Elias Loomis

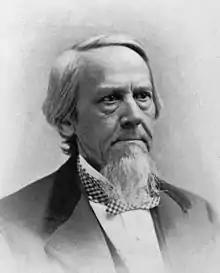

Elias Loomis (August 7, 1811 – August 15, 1889) was an American mathematician. He served as a professor of mathematics and natural philosophy at Western Reserve College (now Case Western Reserve University), the University of the City of New York and Yale University. During his tenure at Western Reserve College in 1838, he established the Loomis Observatory, currently the second oldest observatory in the United States.